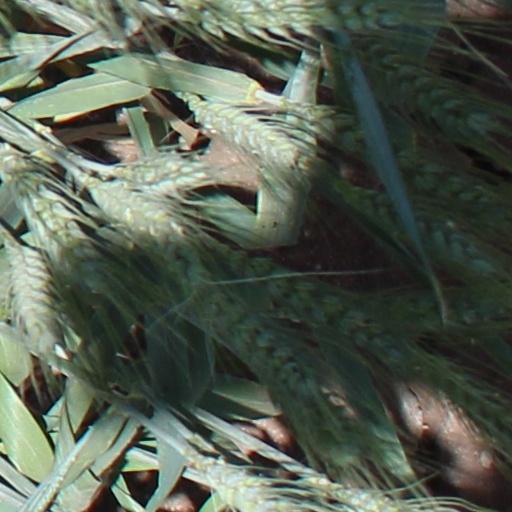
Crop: wheat